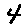
Label: 4